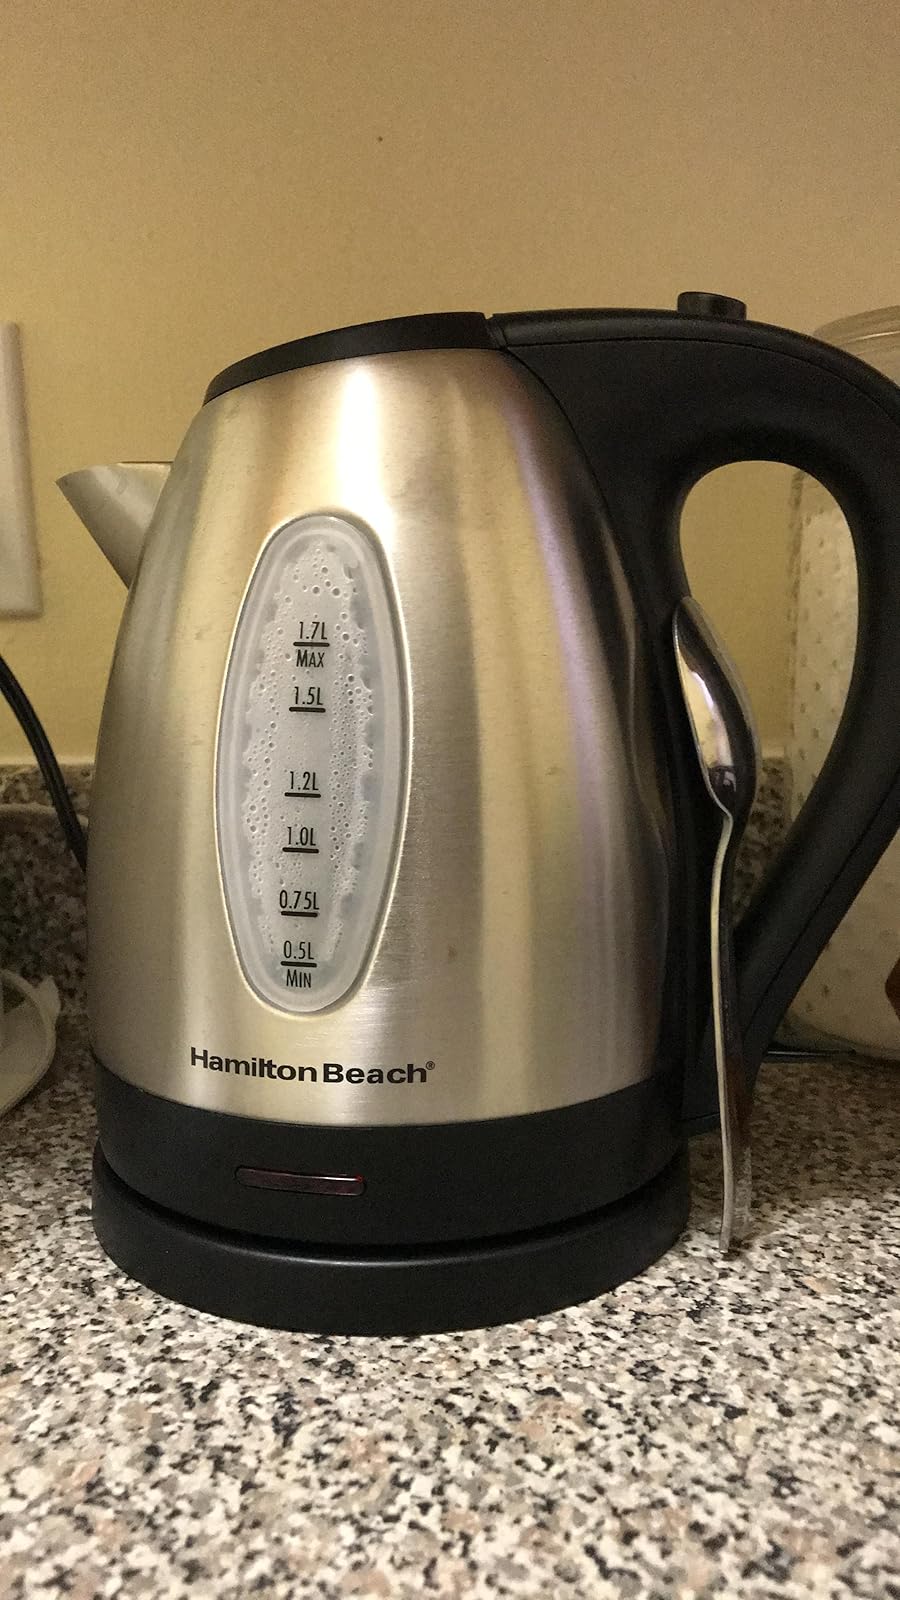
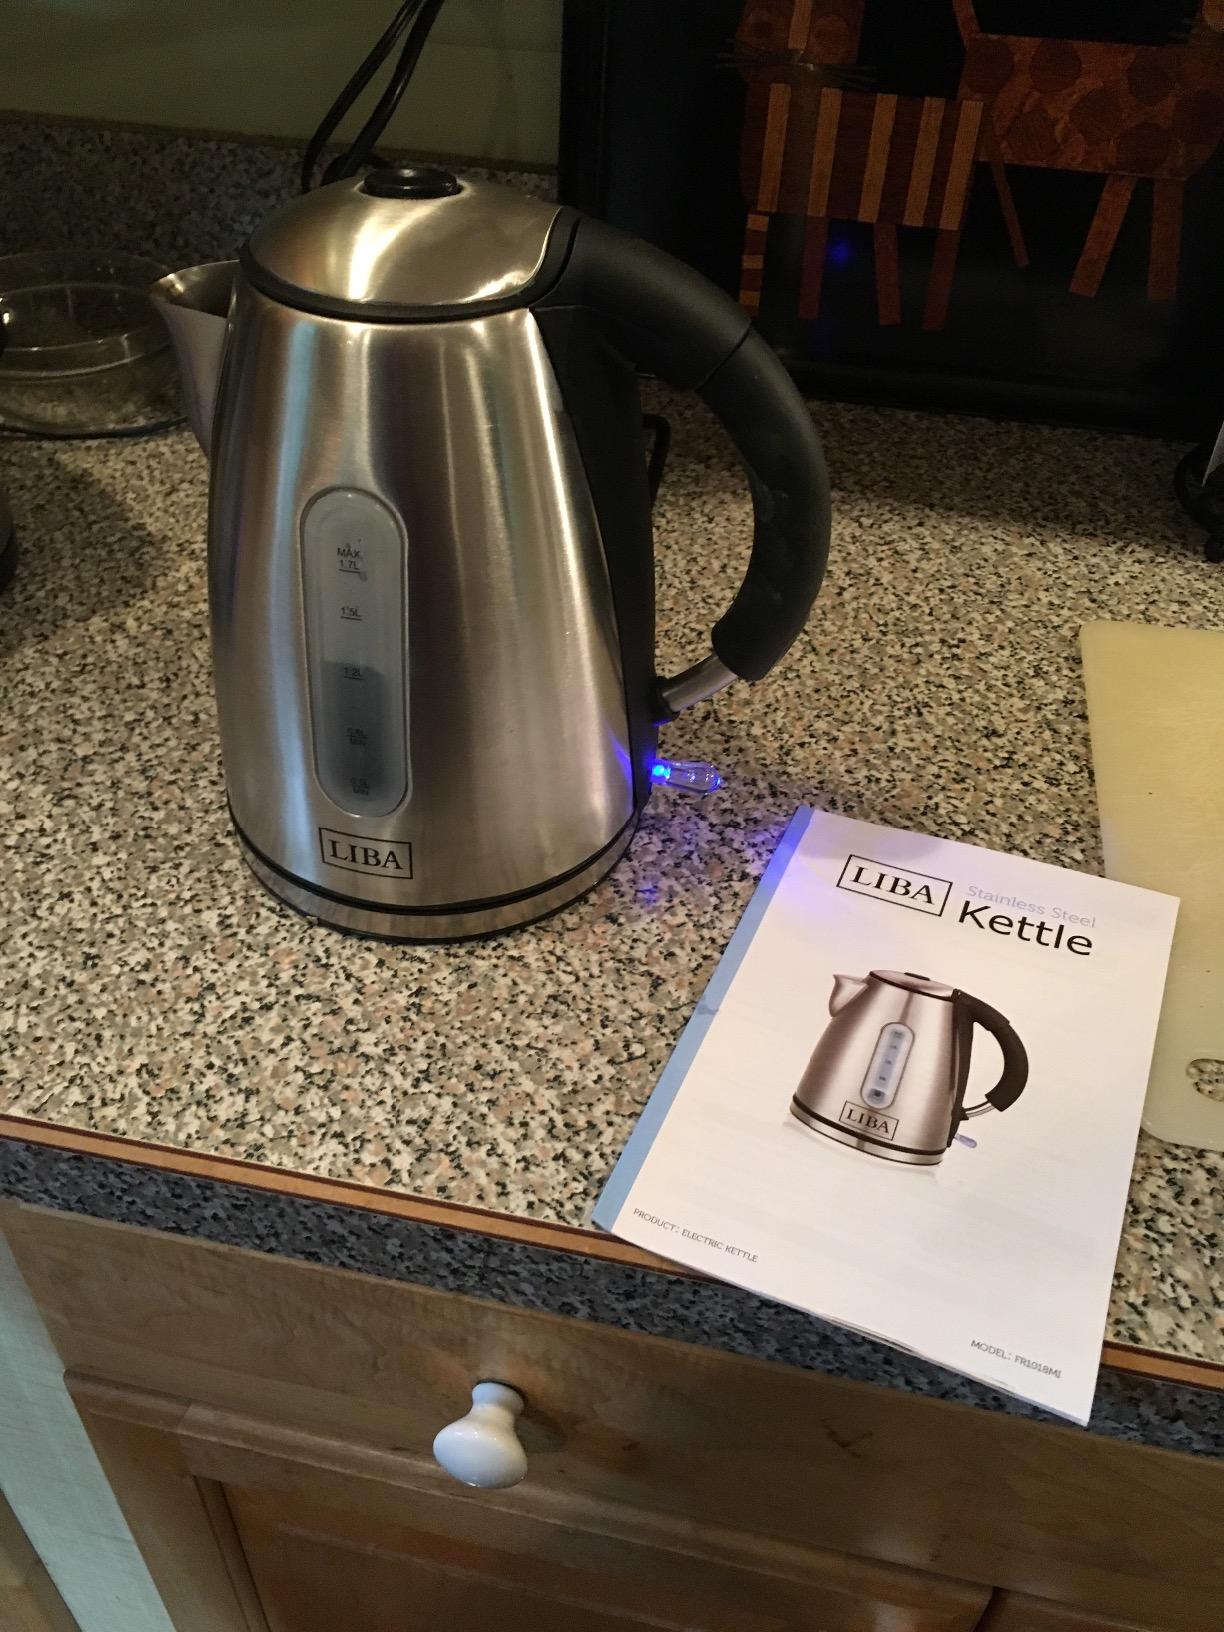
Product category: items_kettle
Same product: no